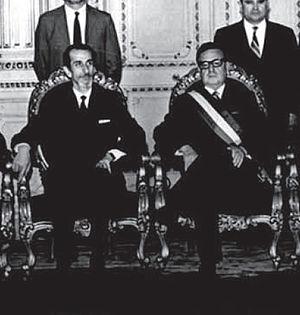
José Toha Gonzalez journaliste, avocat et homme politique chilien, Ministre de l’intérieur puis de la défense et vice-président de Salvador Allende.